Russian Fencing Federation

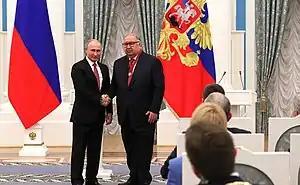
Russian Fencing Federation president Alisher Usmanov with Vladimir Putin.

The previous incarnation of Russian Fencing Federation was affiliated to the International Fencing Federation (FIE) in 1914. The modern FFR was created proper in 1992.